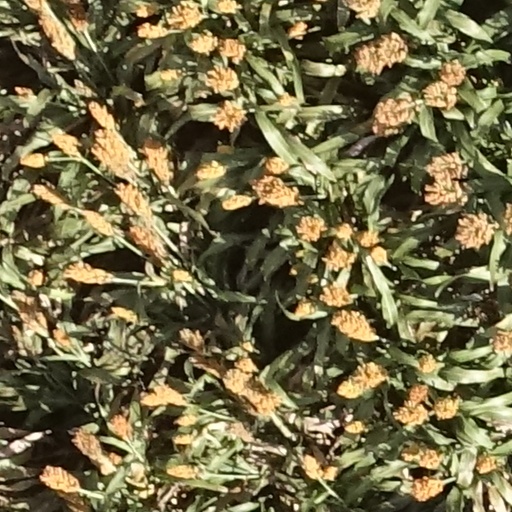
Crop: sorghum